Frock coat

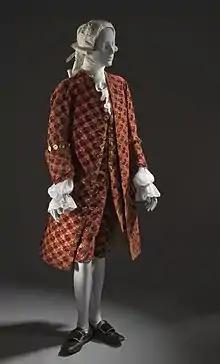
Justacorps, the precursor to the frock coat fashionable from the 1660s until the 1790s.

Frock coats emerged during the Napoleonic Wars, where they were worn by officers in the Austrian and various German armies during campaign. They efficiently kept the wearer warm as well as protecting his uniform. Privates and non-commissioned officers would wear greatcoats on campaign.